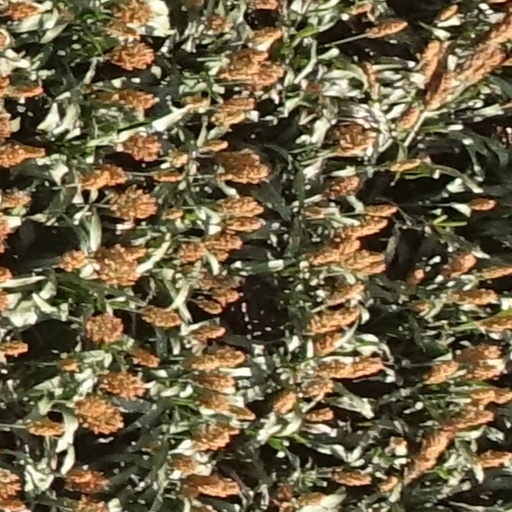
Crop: sorghum